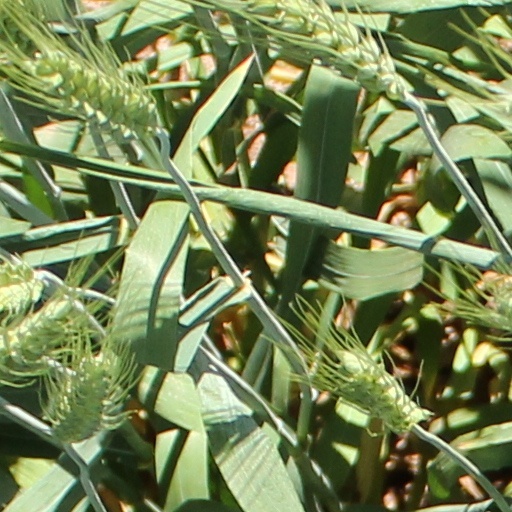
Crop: wheat